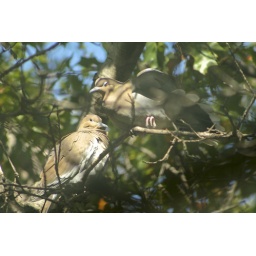
Birds sheltering in our red oak tree from the first cold blast of the season